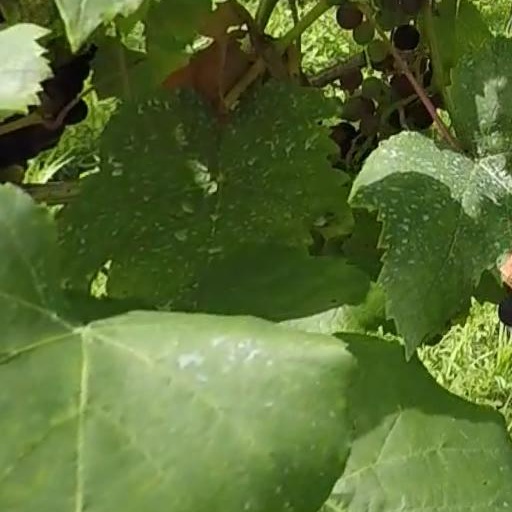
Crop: grape